Po' boy

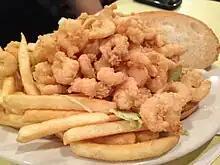
A fried shrimp po' boy at Middendorf's

In the late 19th century, fried oyster sandwiches on French loaves were known in New Orleans as "oyster loaves", a term still in use. A sandwich containing both fried shrimp and fried oysters is often called a "peacemaker" or .